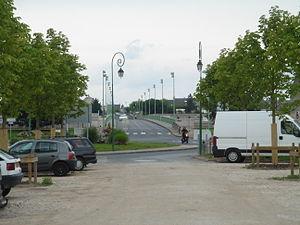
Le pont de Jargeau est un pont français franchissant la Loire entre Jargeau et Saint-Denis-de-l'Hôtel dans le département du Loiret en région Centre-Val de Loire.